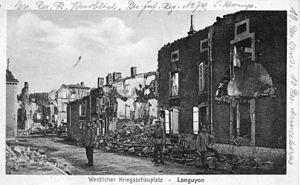
Longuyon [lɔ̃gɥijɔ̃] est une commune française située dans le département de Meurthe-et-Moselle en région Grand Est. Ses habitants sont appelés les Longuyonnais.